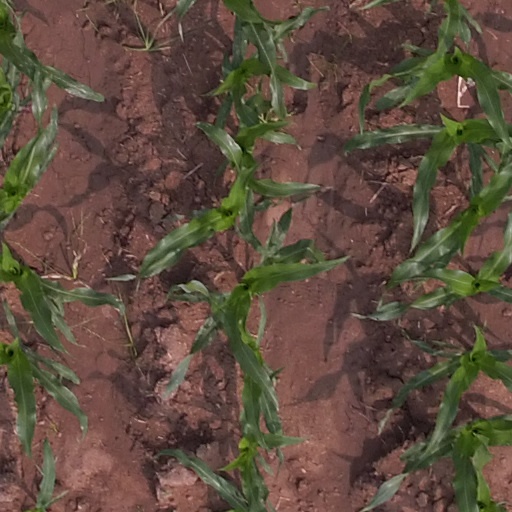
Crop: maize; corn